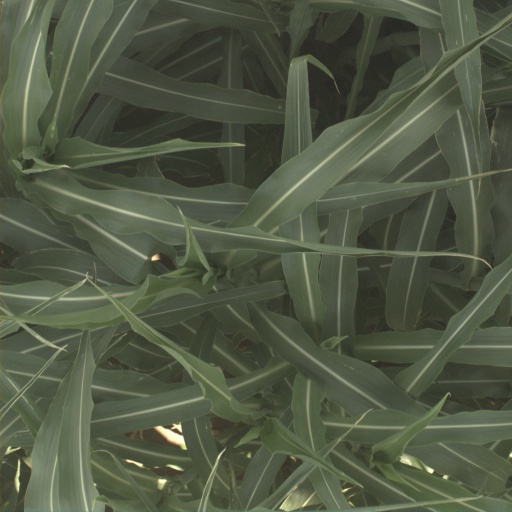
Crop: sorghum